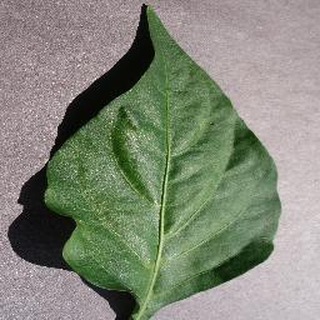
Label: healthy_bell_pepper